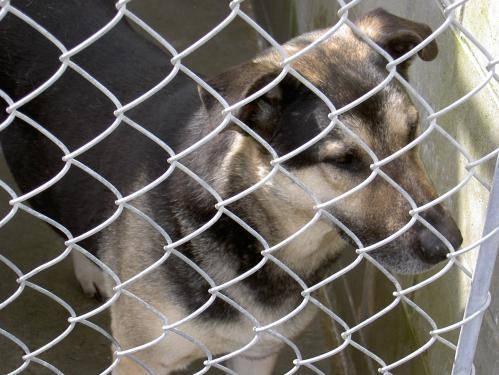
dog